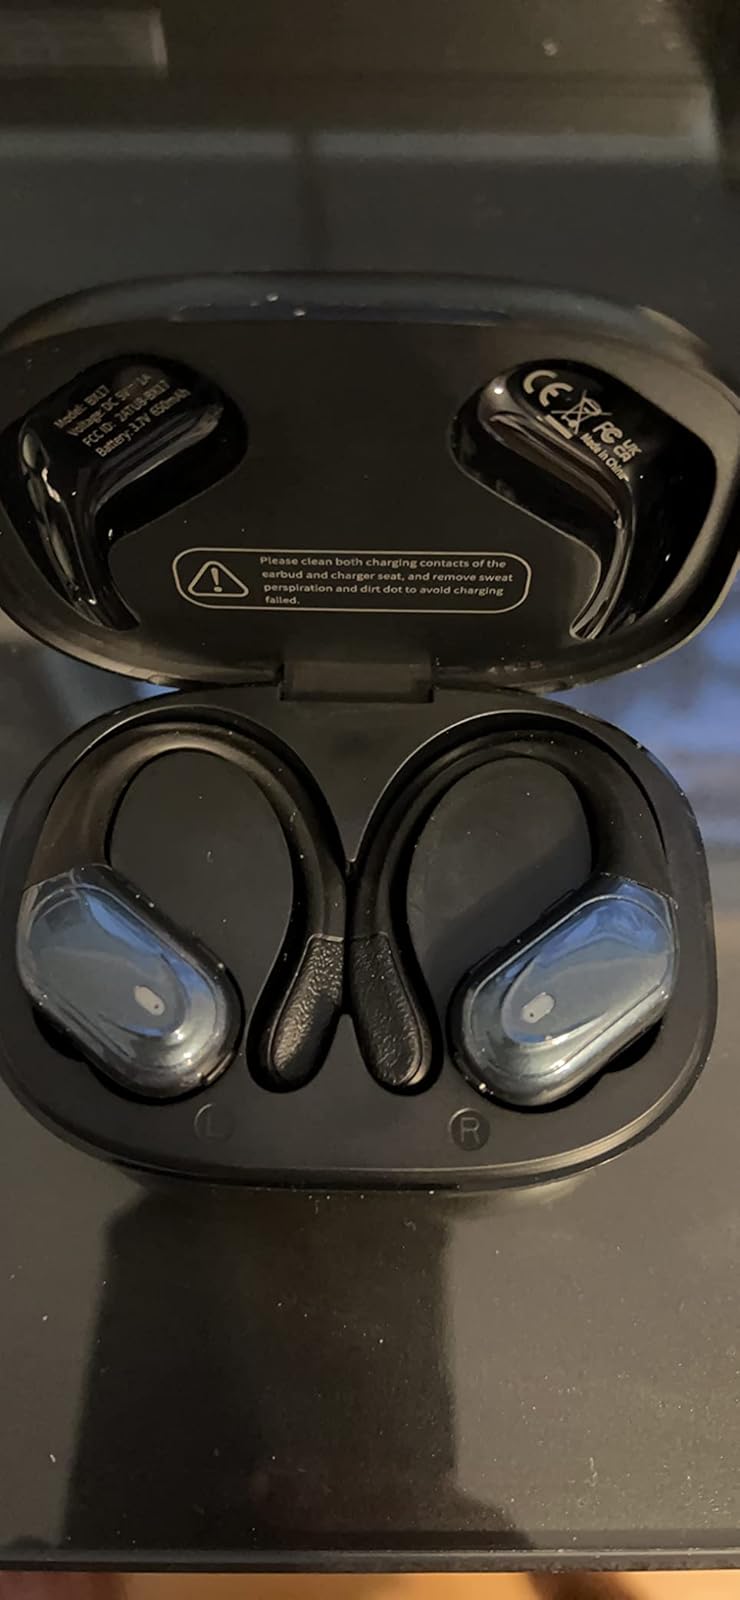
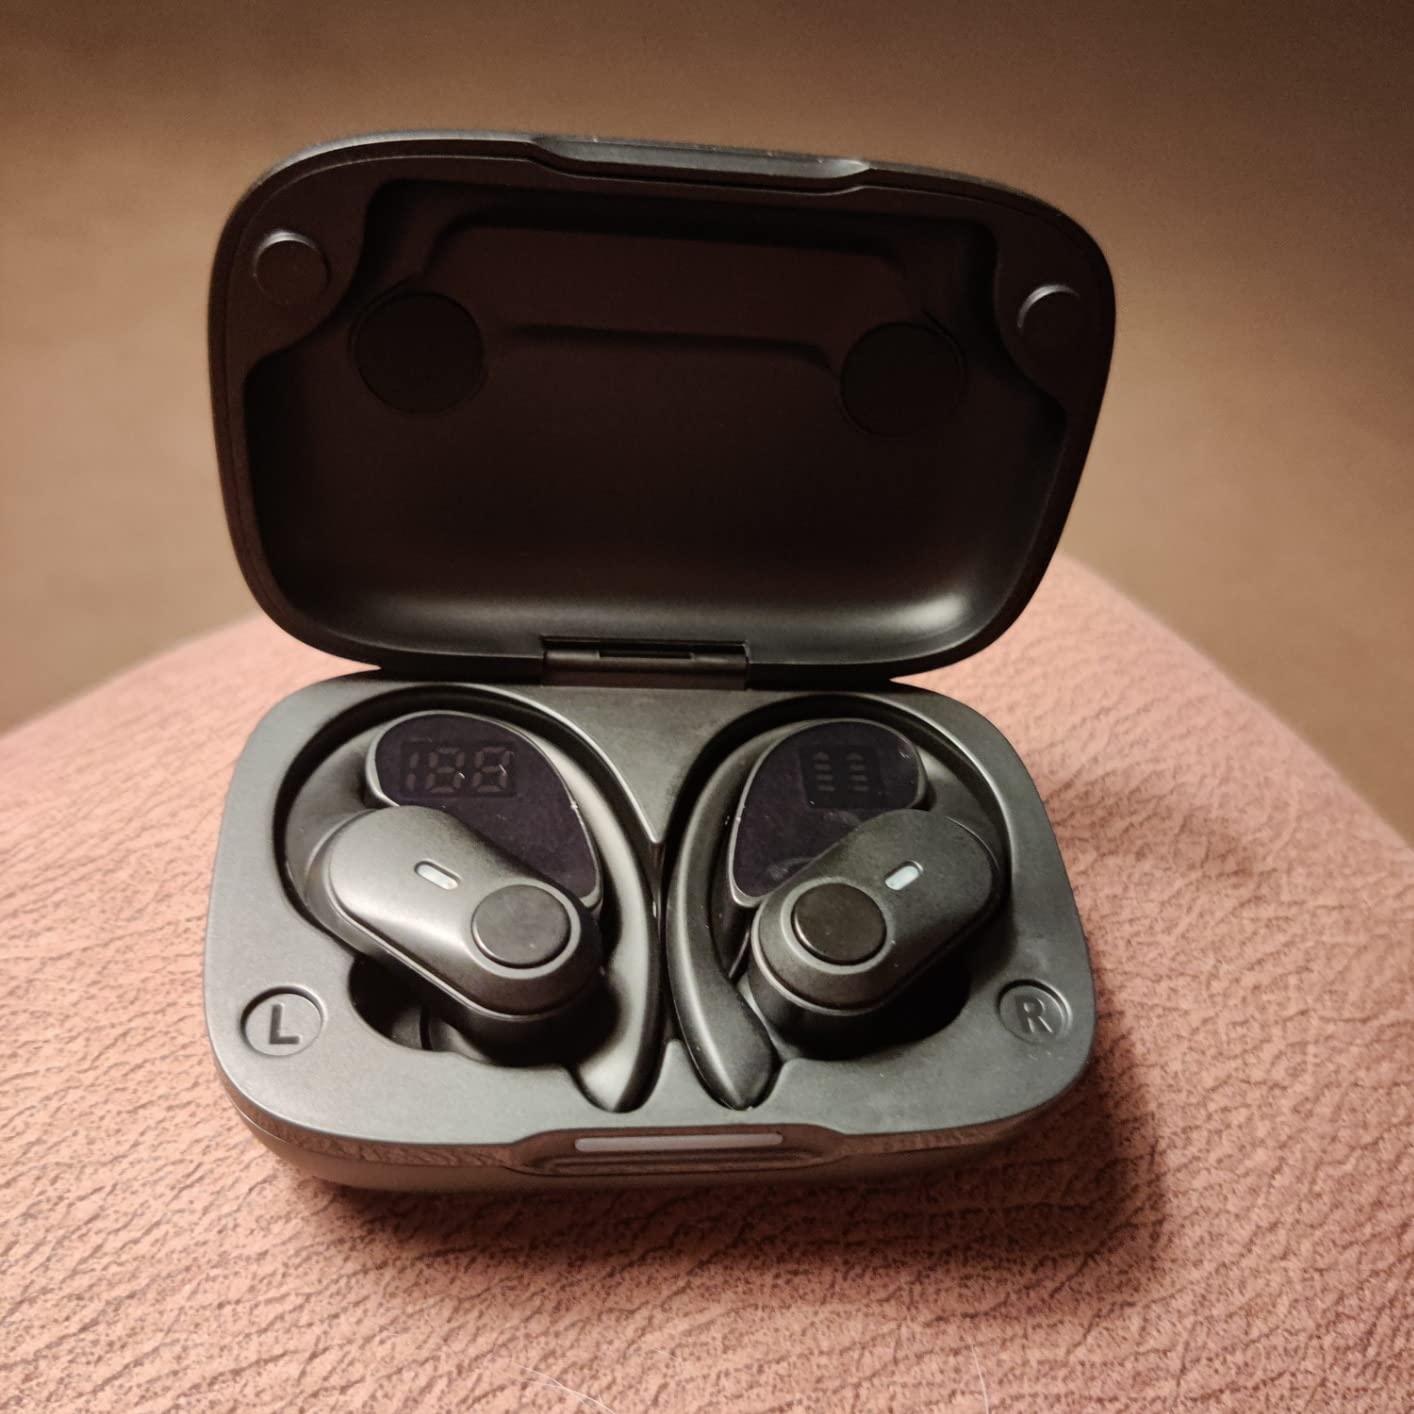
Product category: earbuds
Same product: no